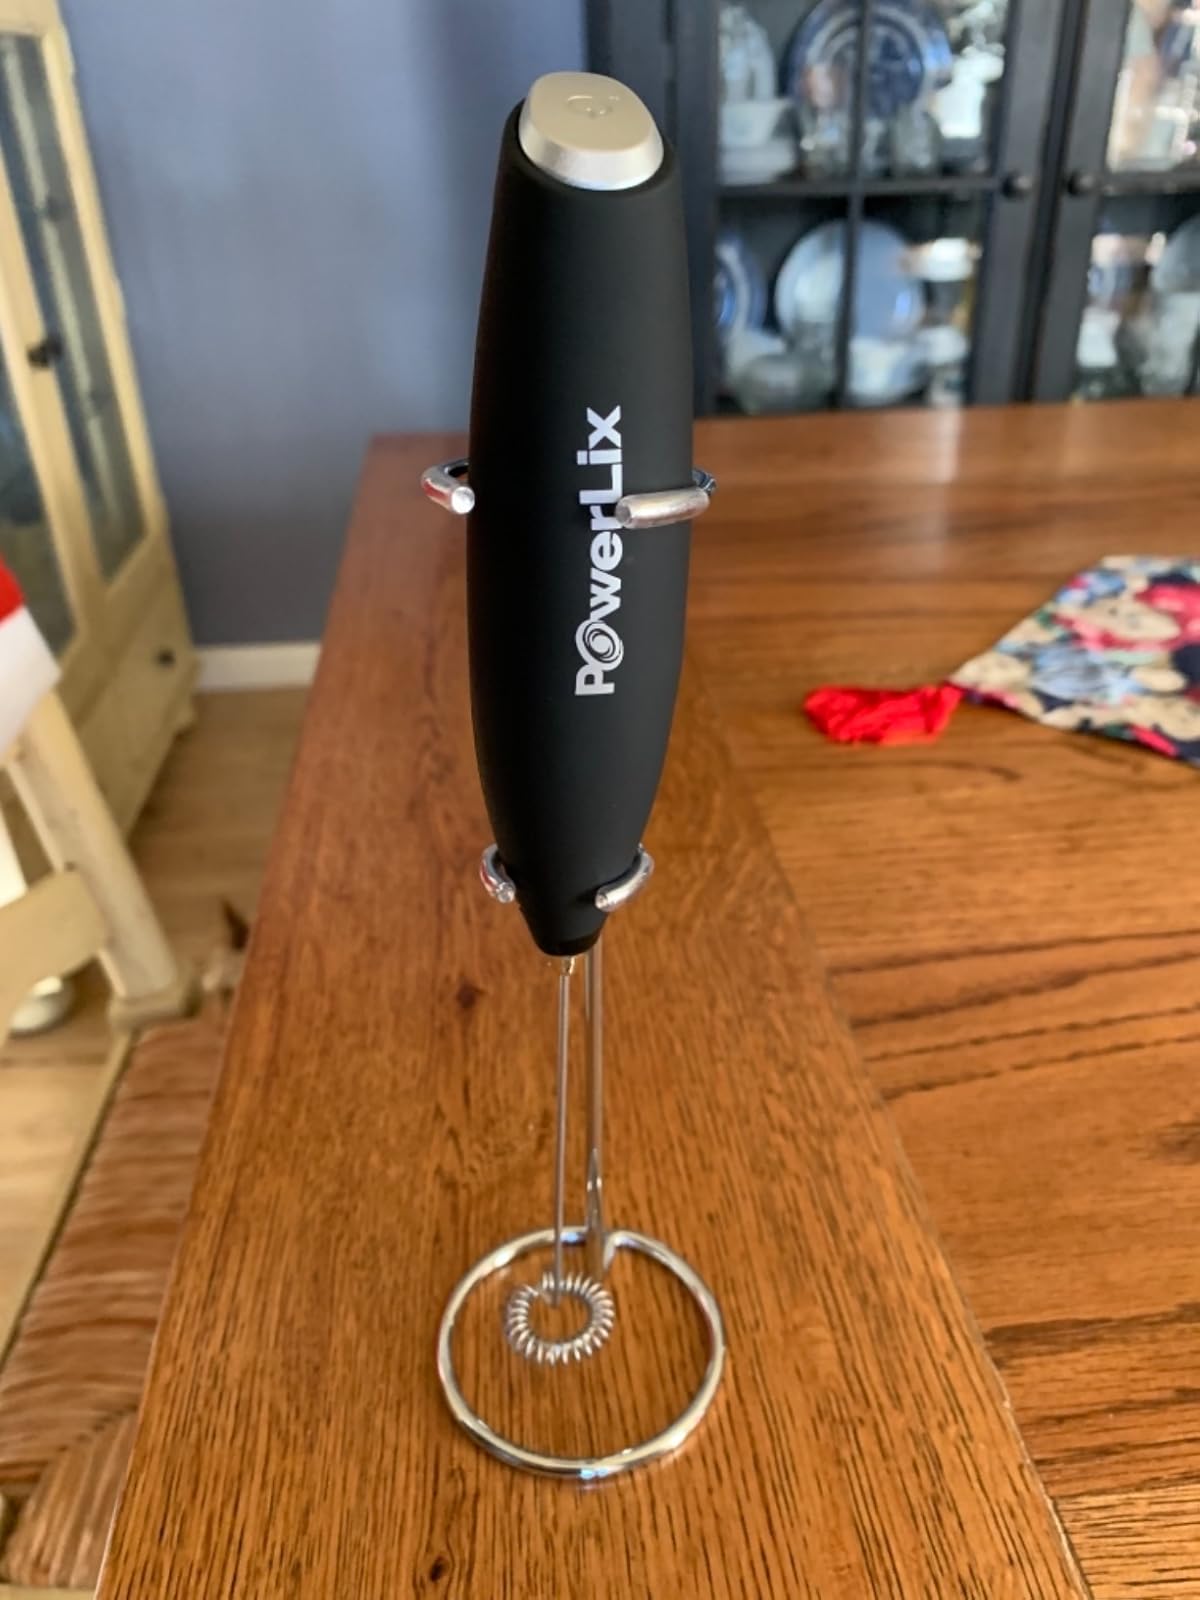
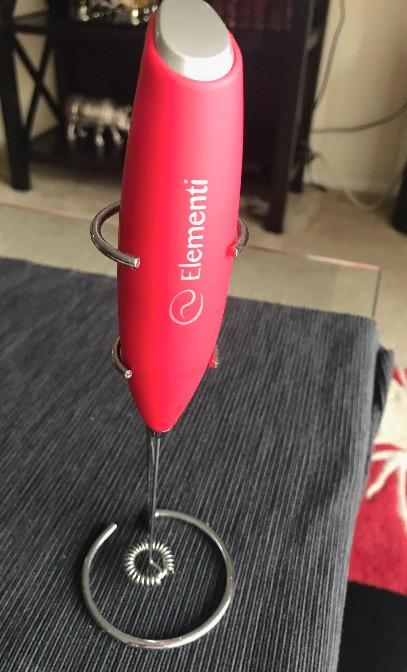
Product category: items_mixer
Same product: no